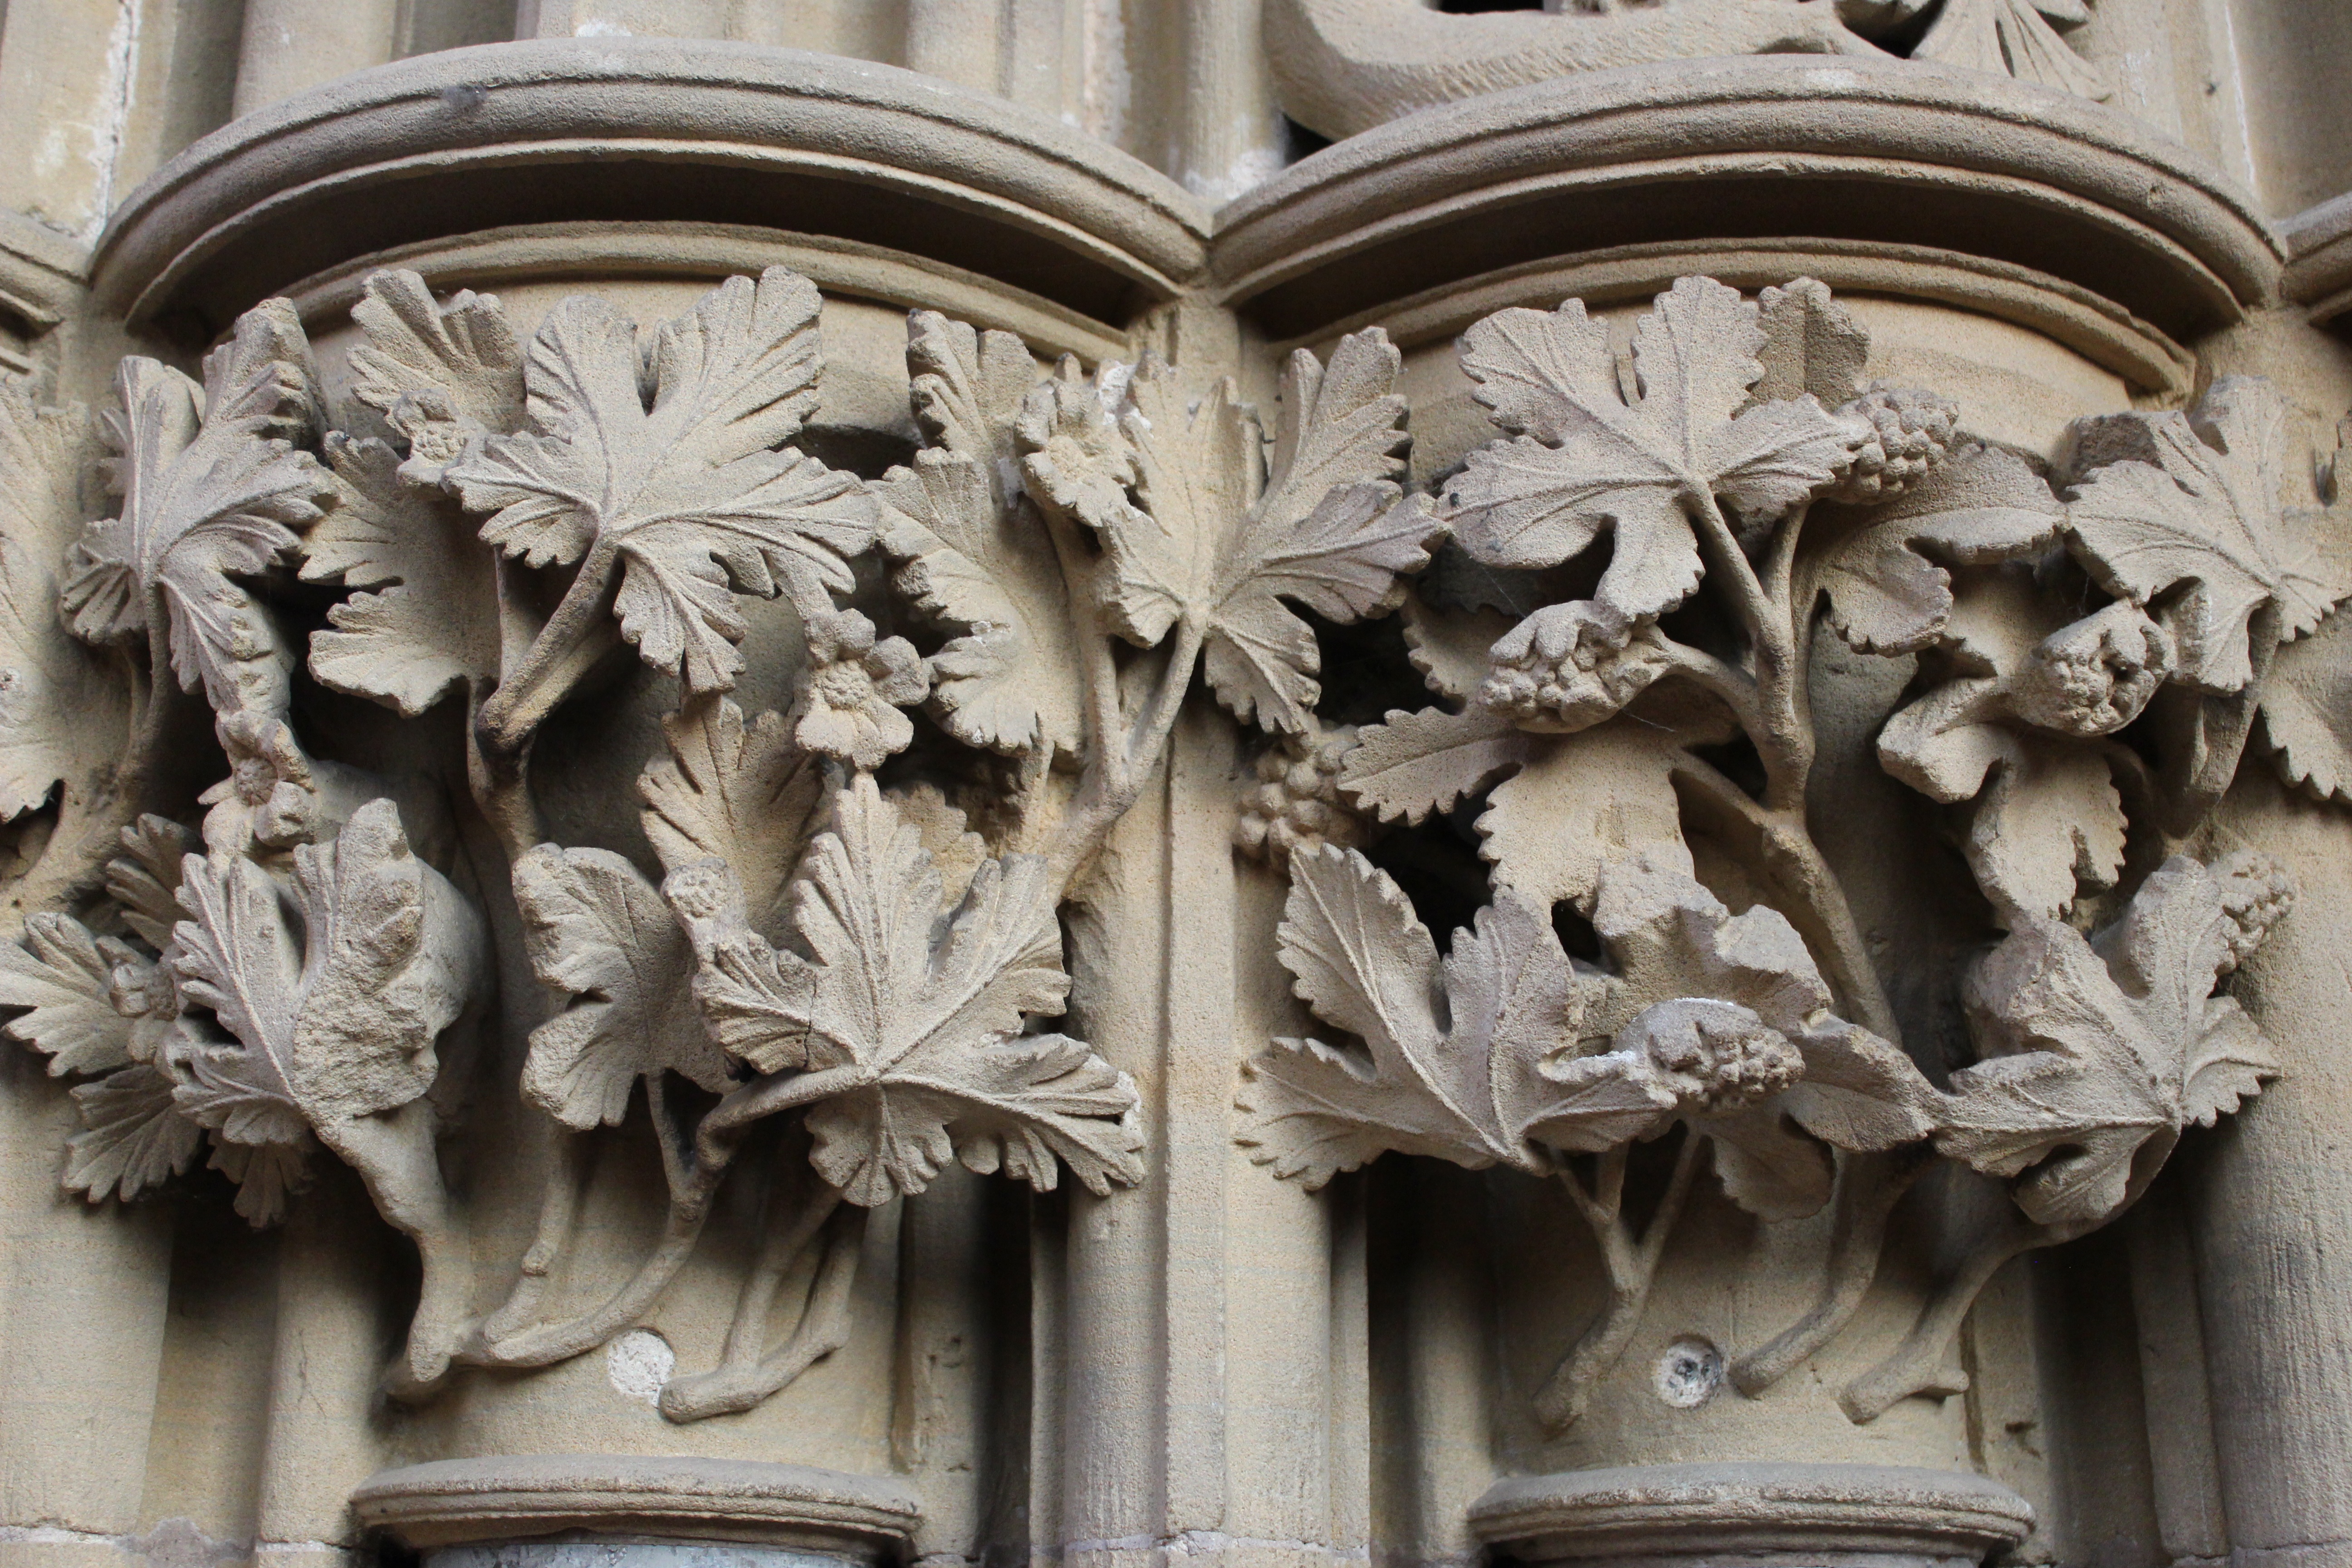
architecture, structure, wall, monument, statue, column, facade, church, cathedral, chapel, lighting, place of worship, leaves, sculpture, capital, medieval, art, temple, columns, basilica, carving, relief, middle ages, gothic architecture, stone carving, ancient history